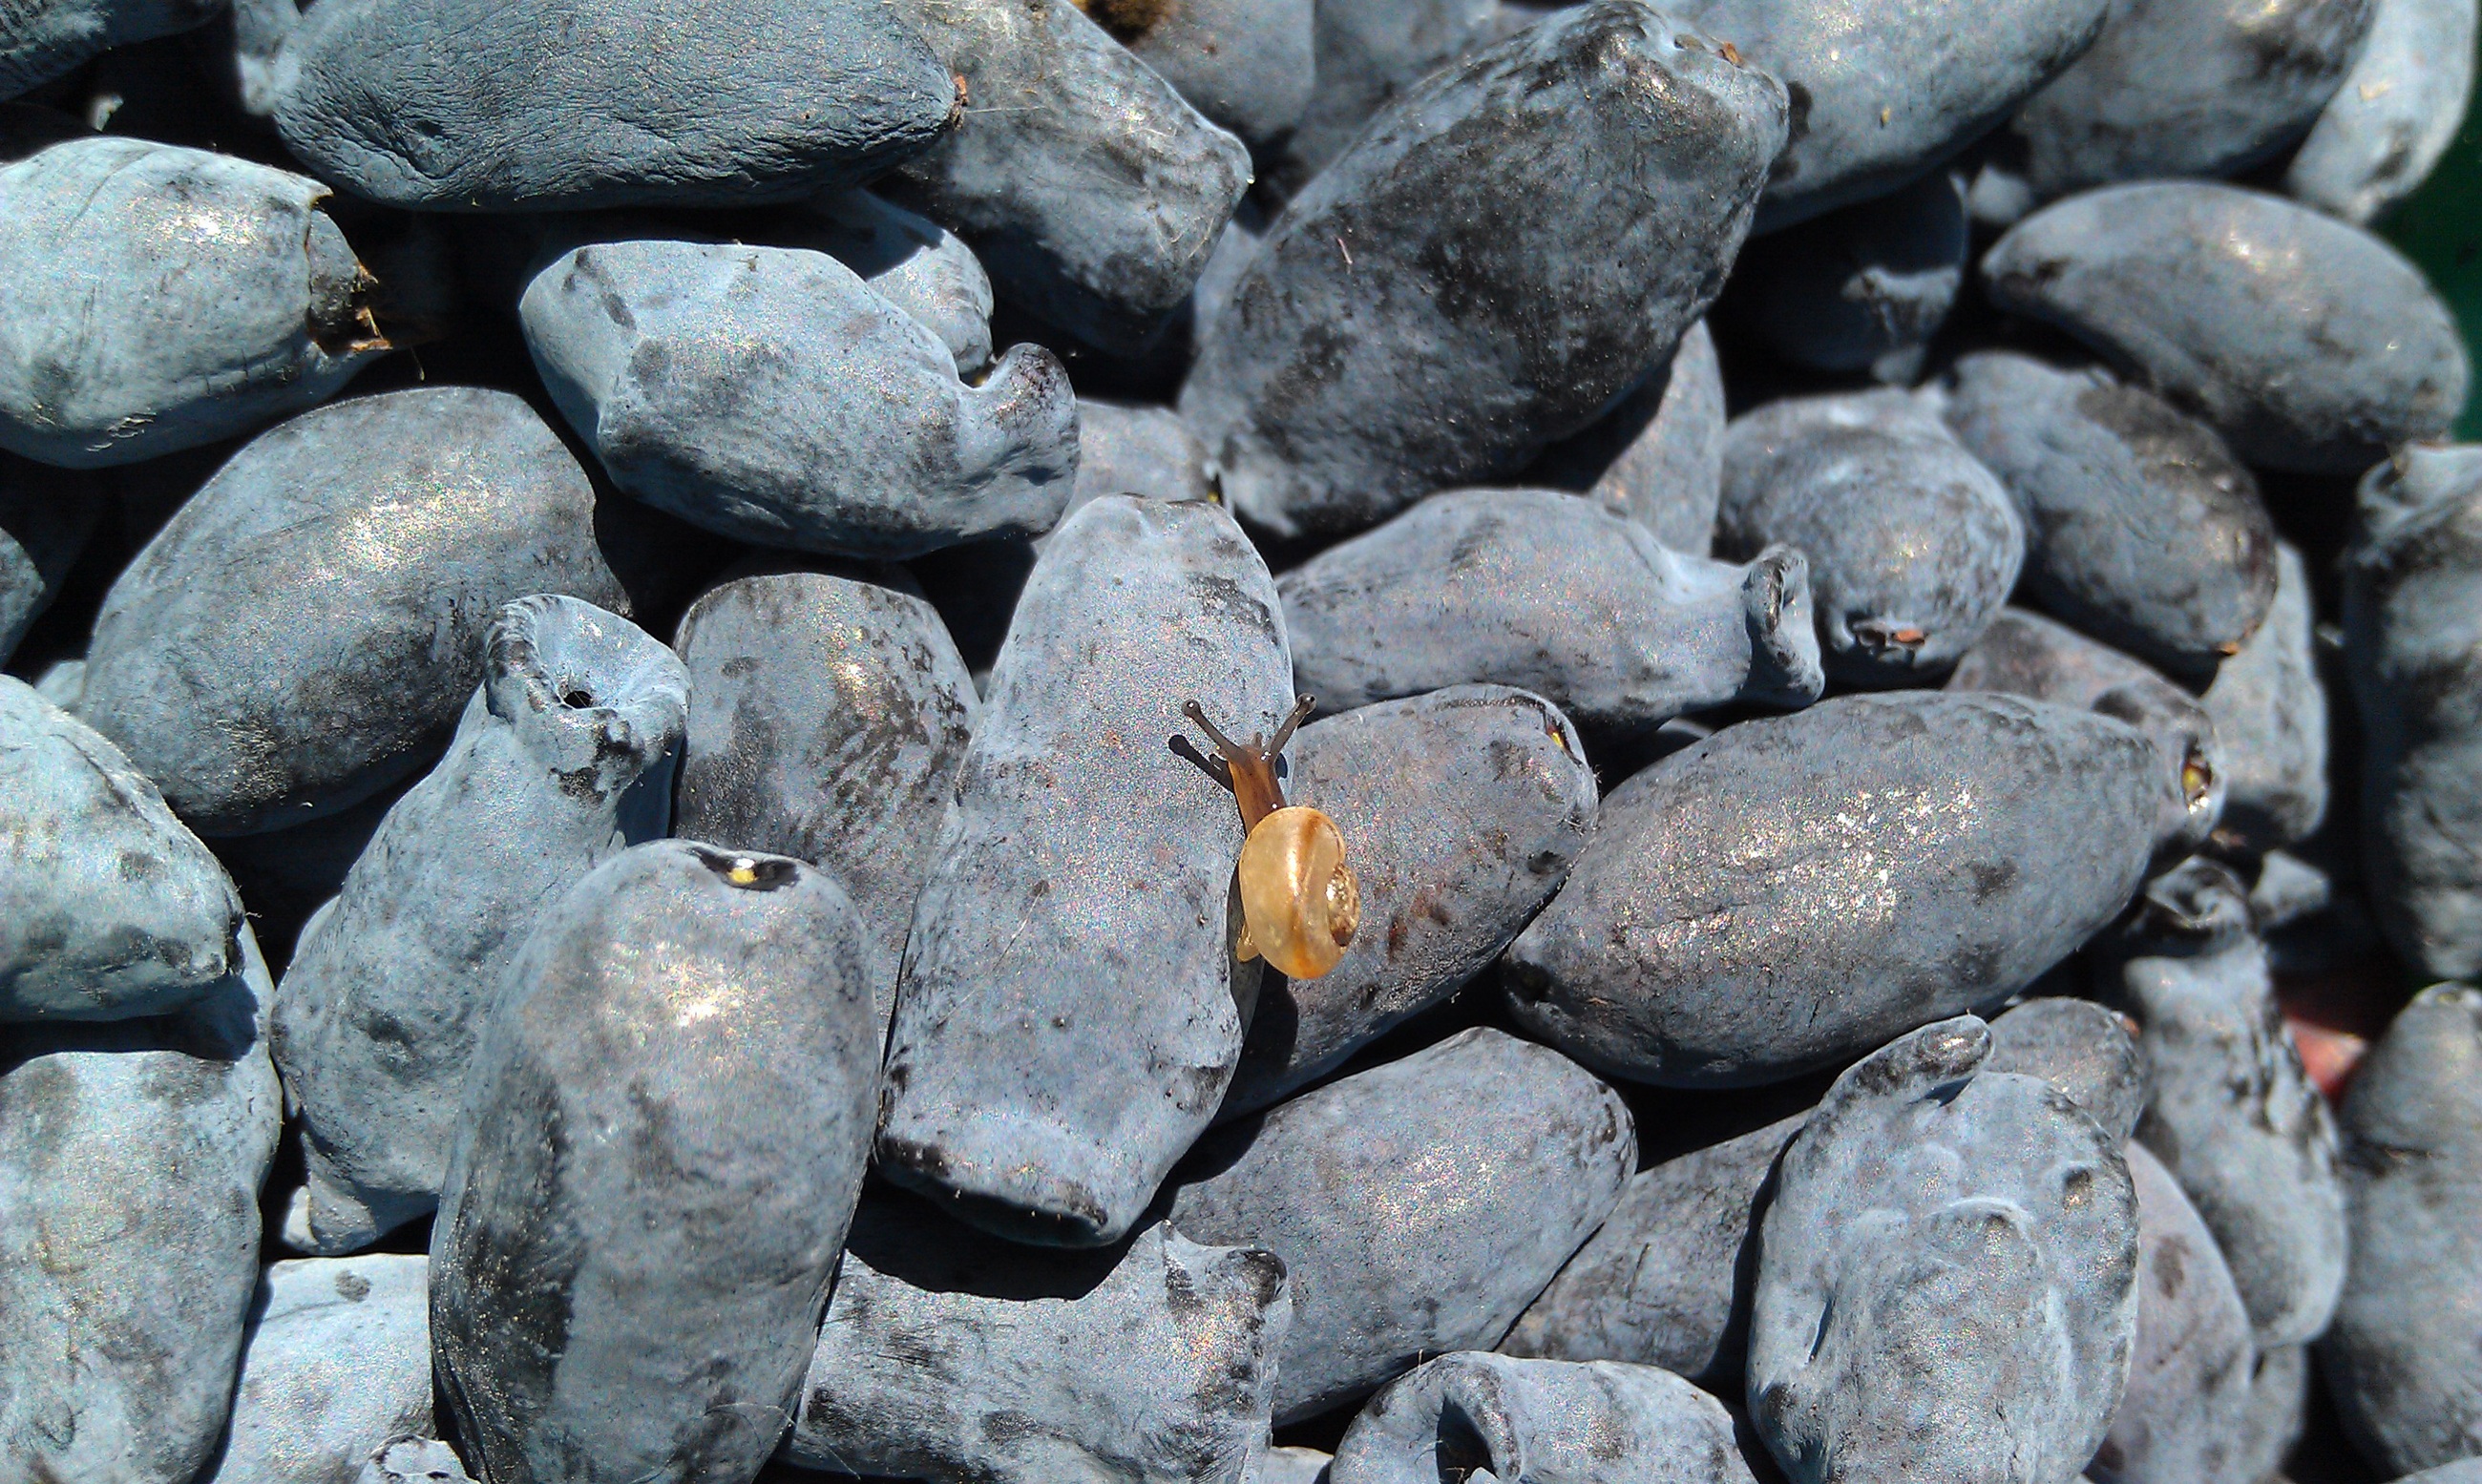
rock, berry, harvest, produce, pebble, soil, closeup, material, invertebrate, clam, snail, geology, gravel, boulder, honeysuckle, purple background